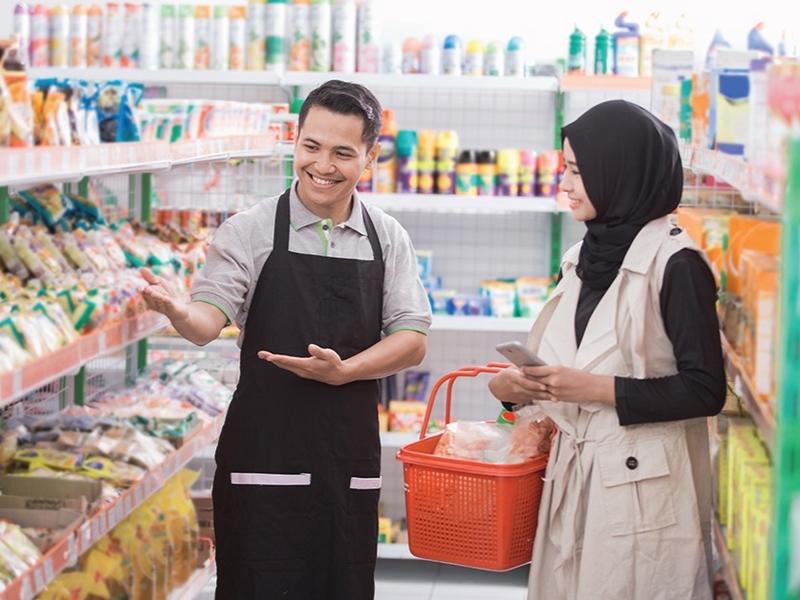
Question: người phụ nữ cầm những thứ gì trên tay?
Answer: người phụ nữ cầm một chiếc điện thoại và một chiếc giỏ hàng